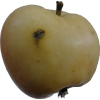
Label: Apple 14